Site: brandenburg
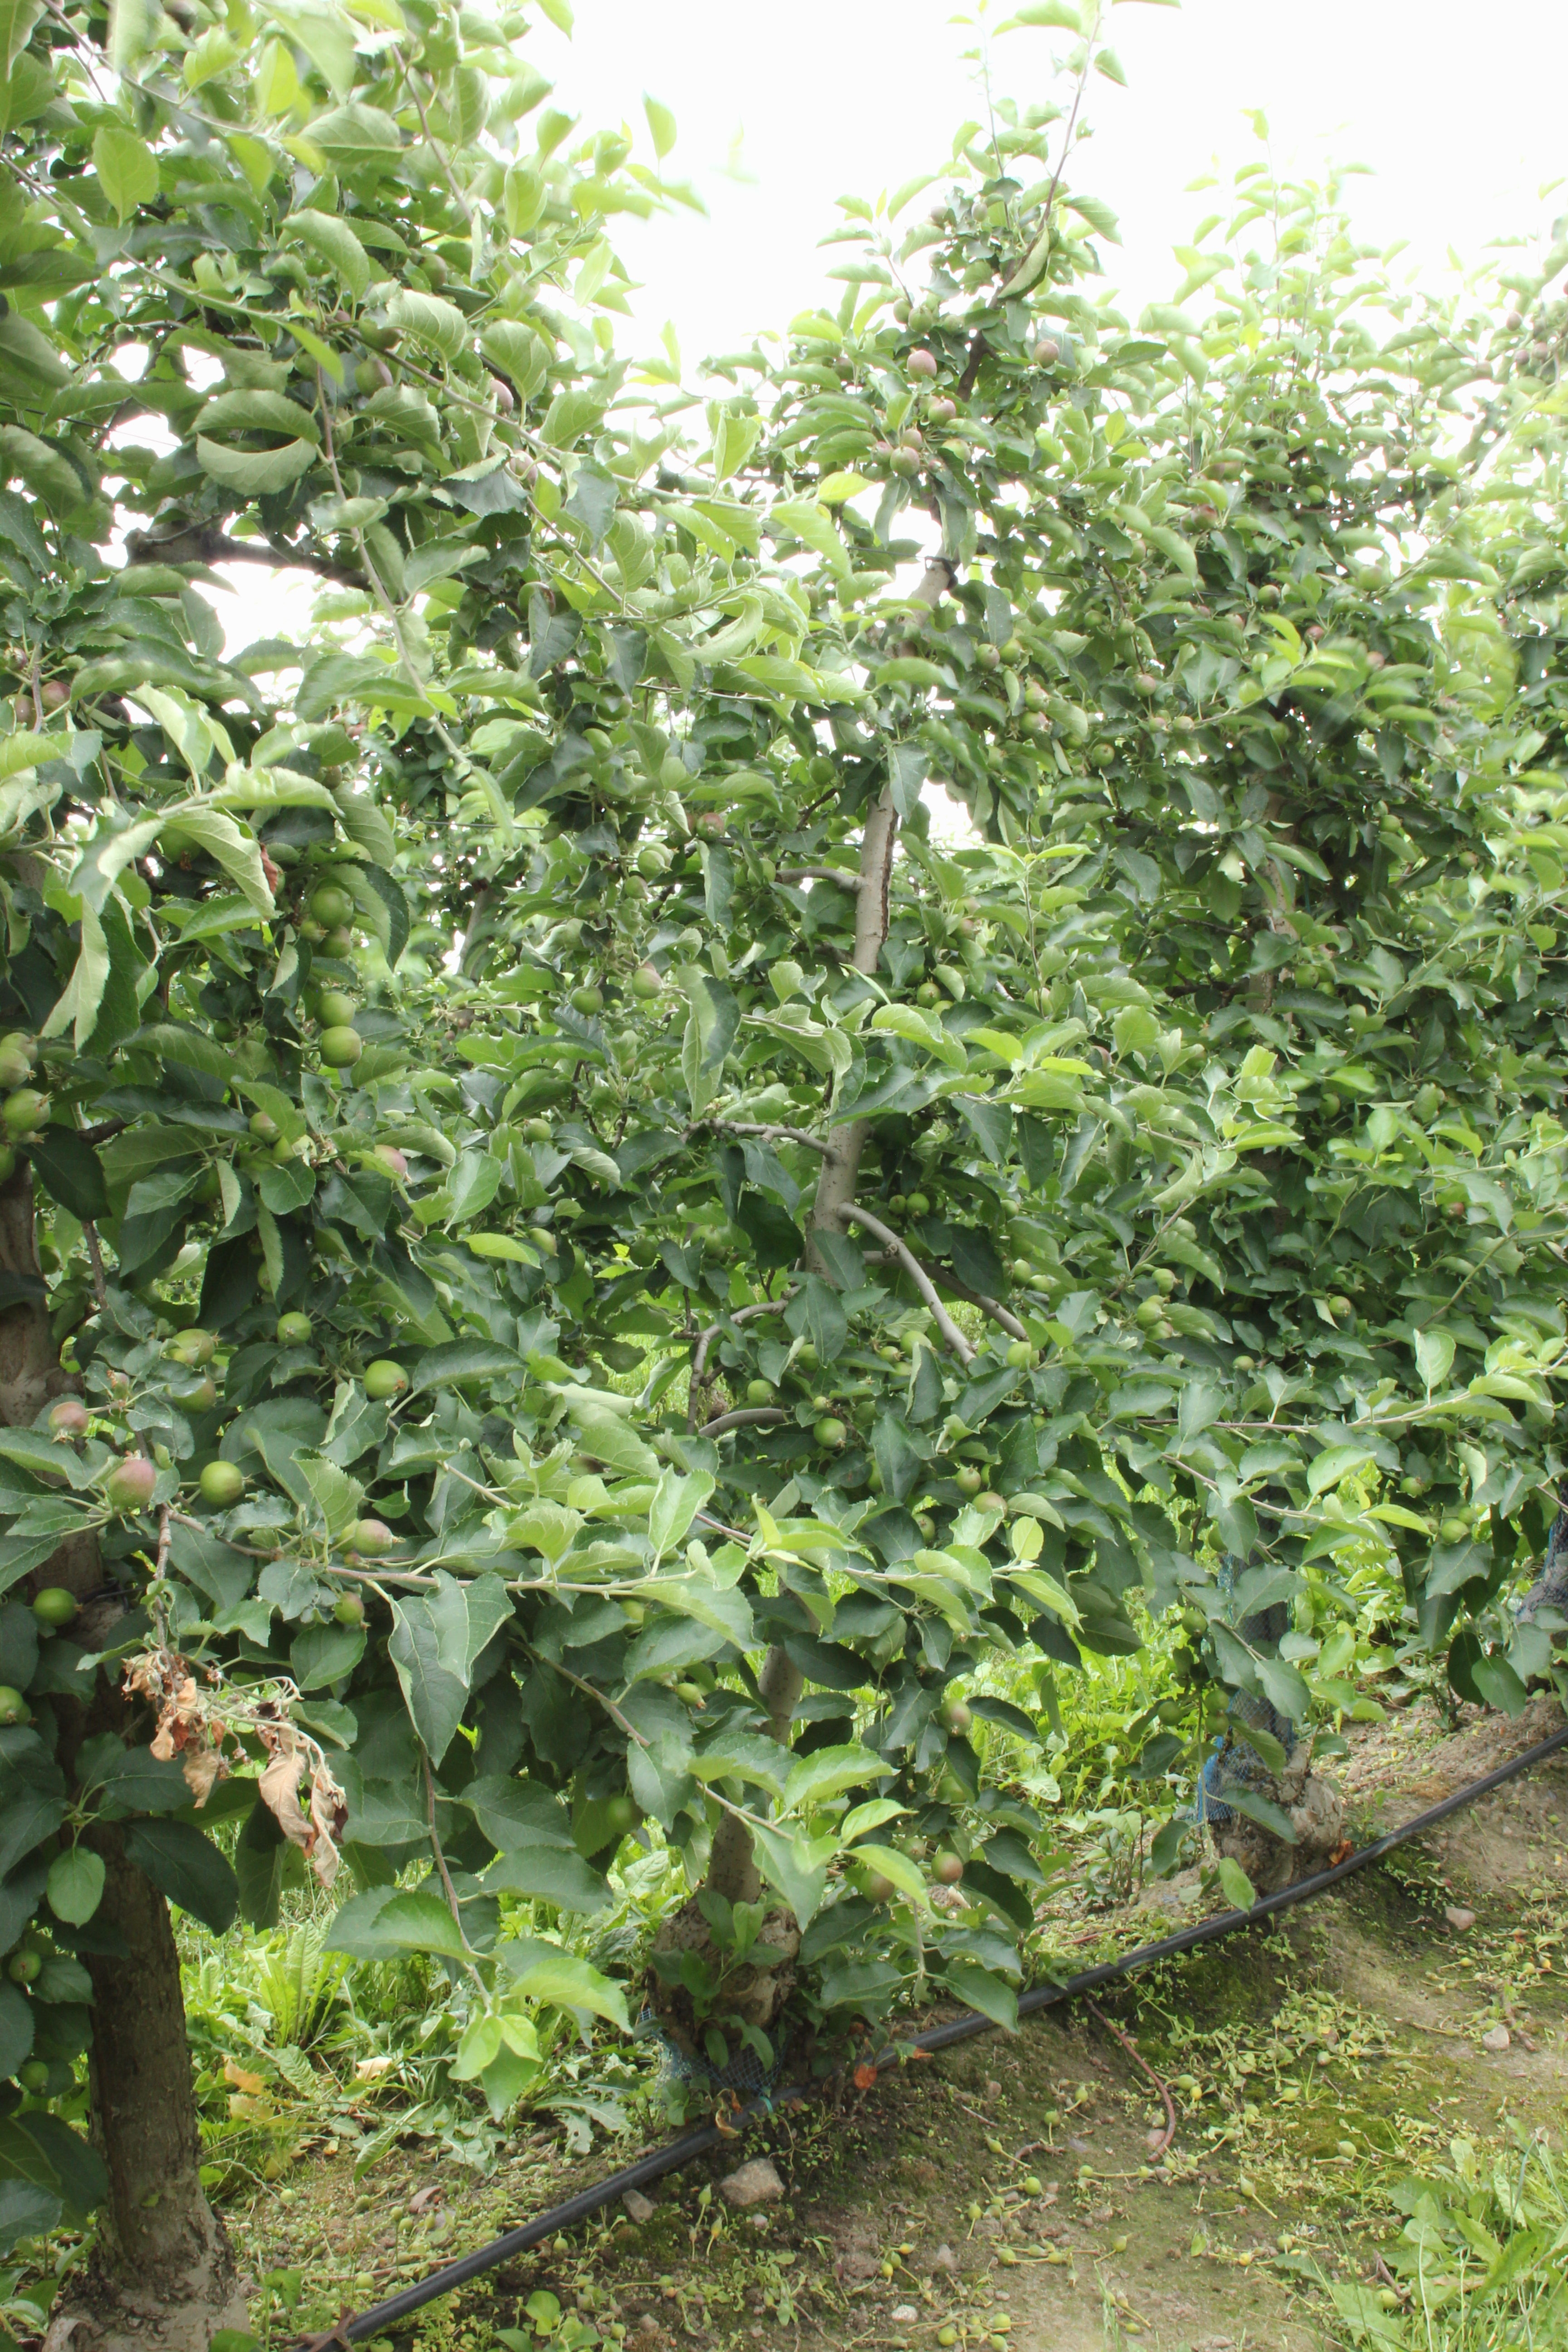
Growth stage (BBCH 73): Development of fruit